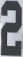
Number: 2